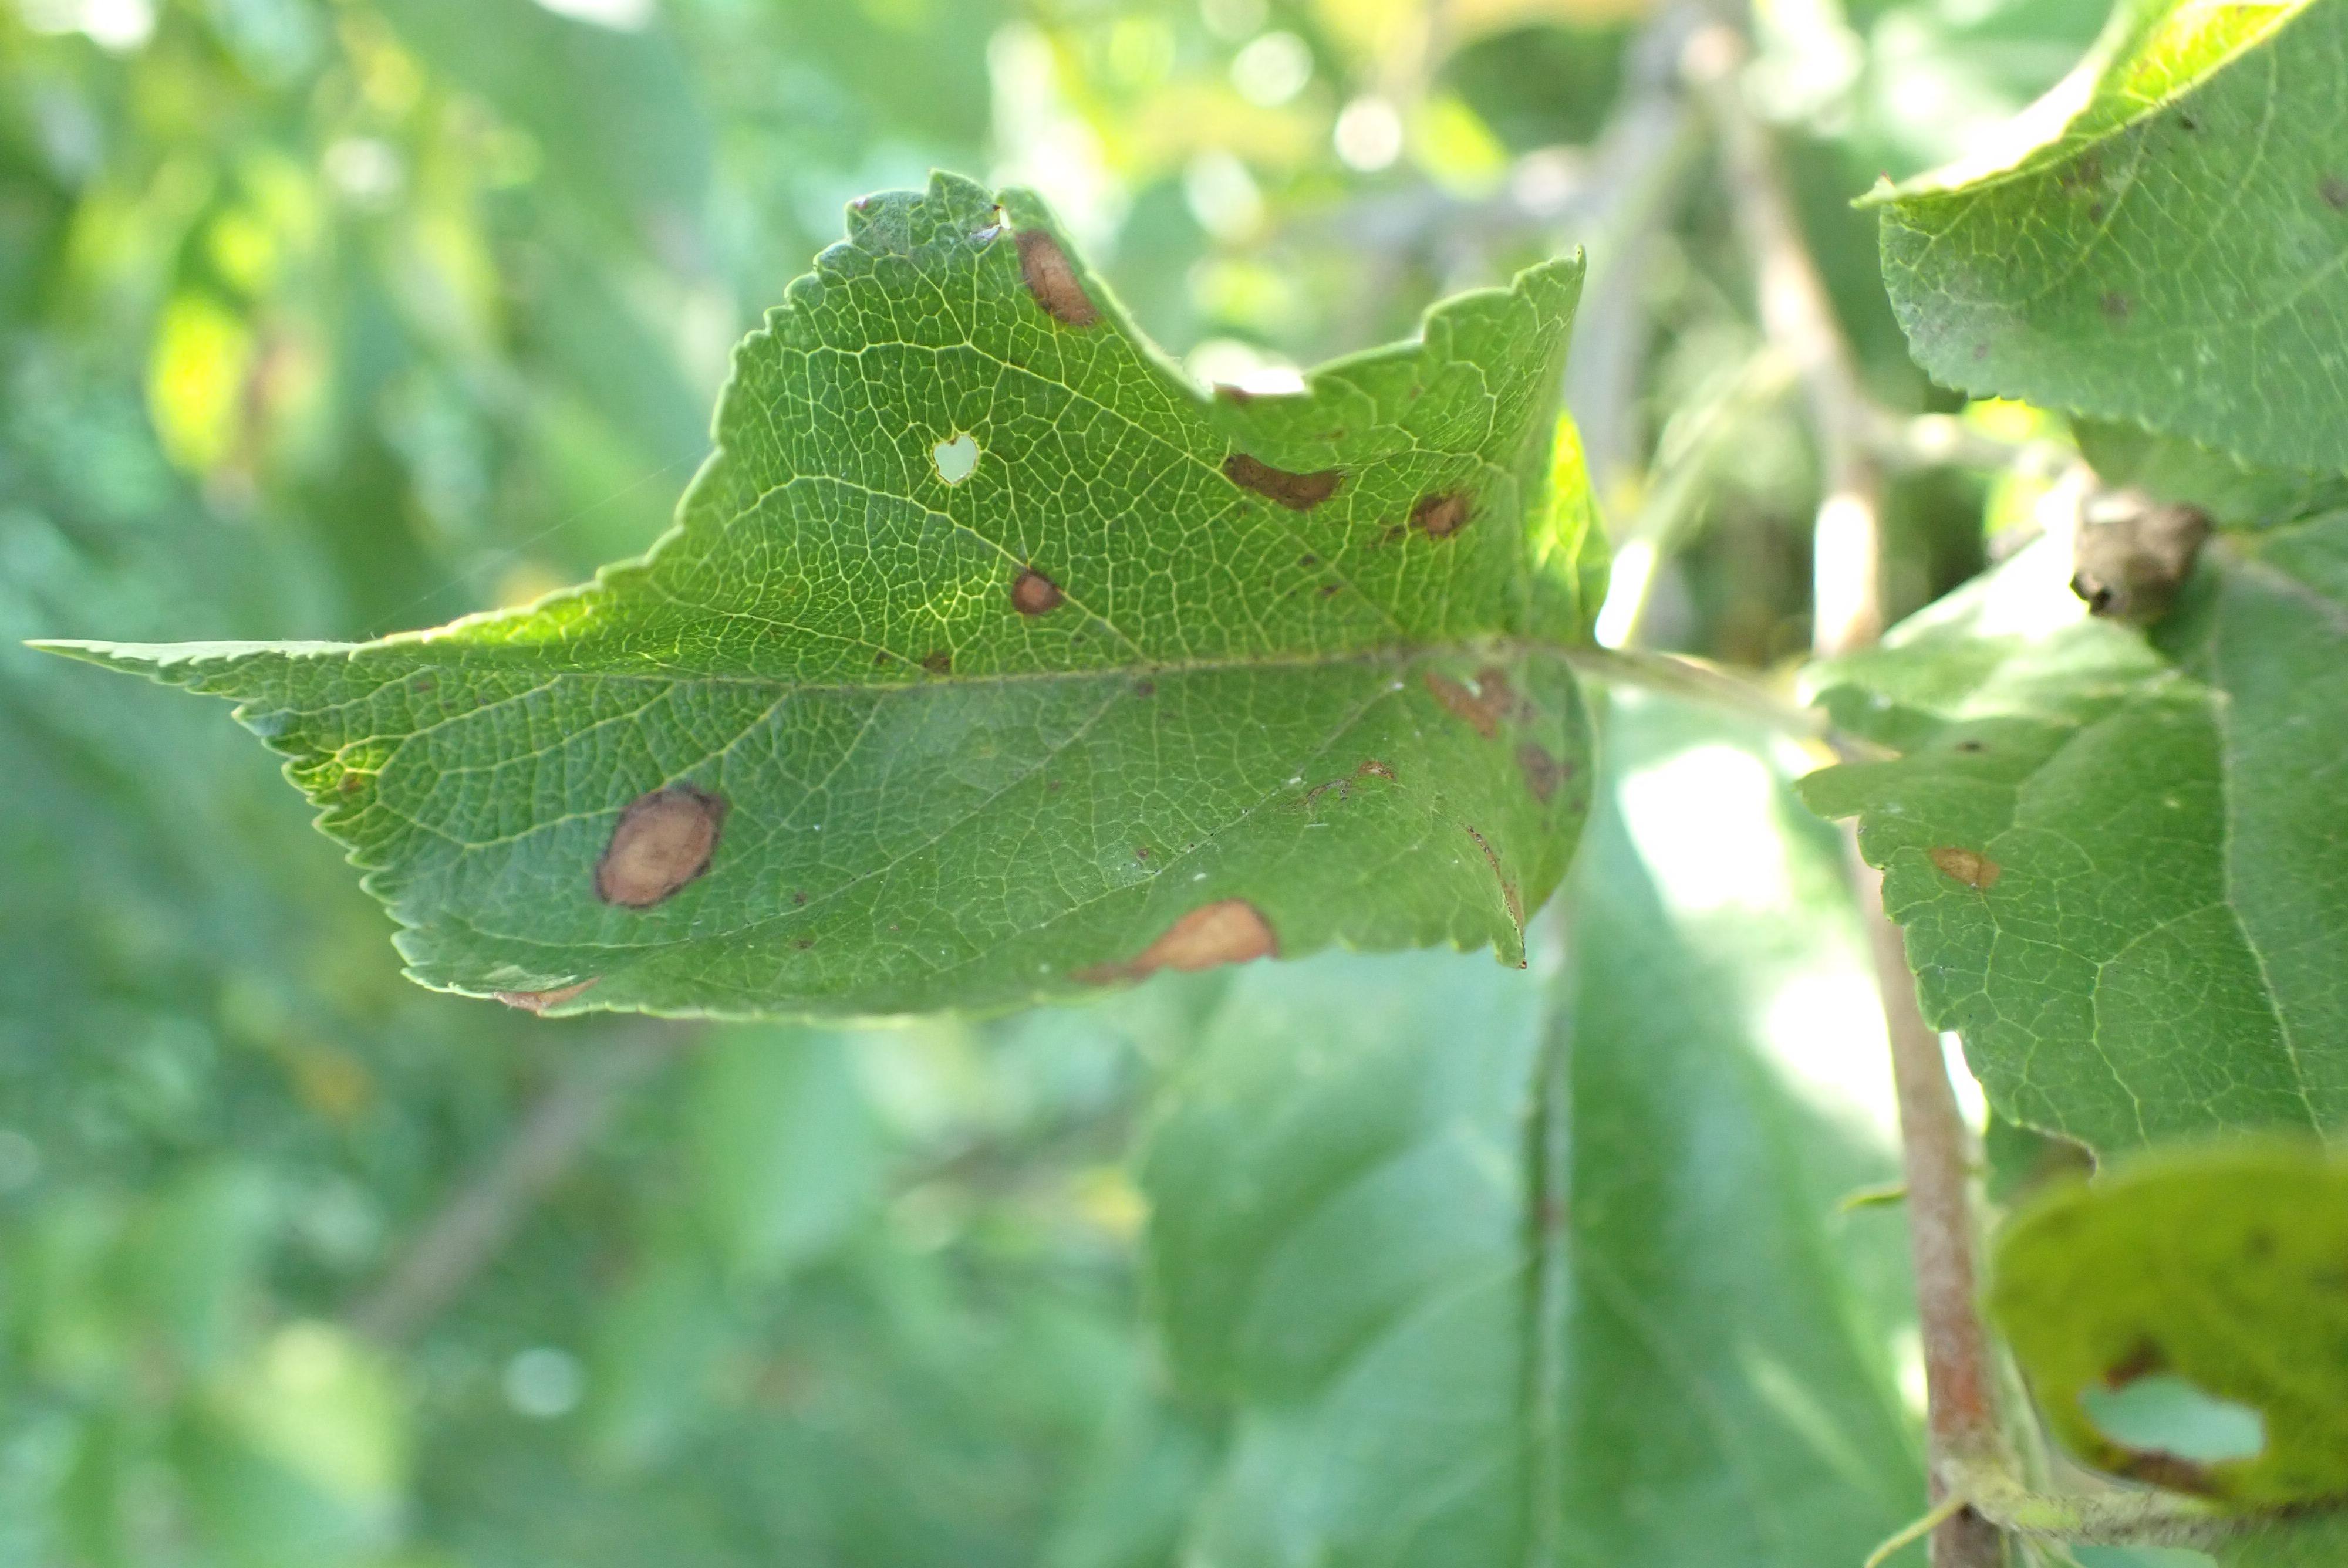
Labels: complex